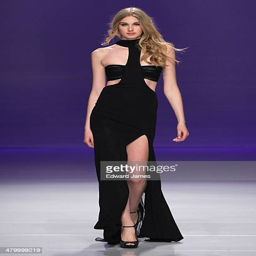
a model walks the runway at the fashion show during fashion week